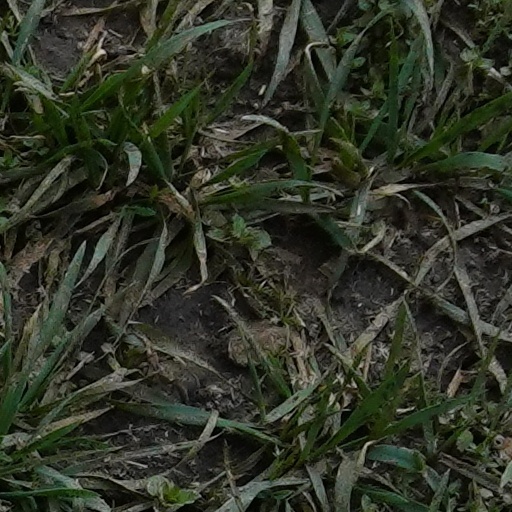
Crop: wheat